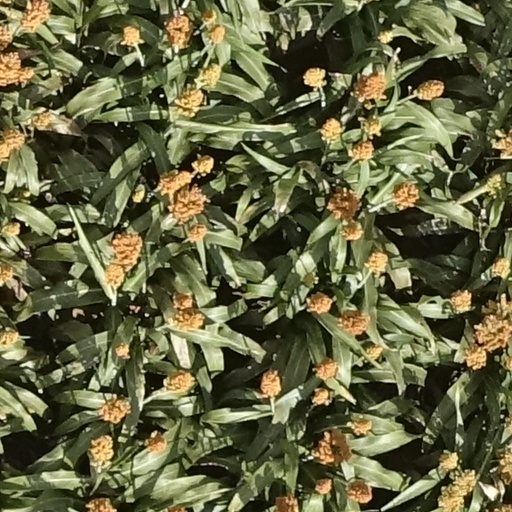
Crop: sorghum